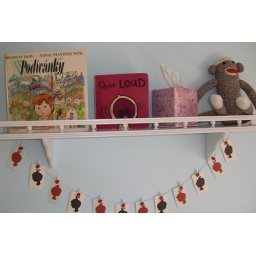
Shelf from Home Depot. Sock monkey from Columbus Ave street fair. Hanging cards by The Black Apple on etsy.com.